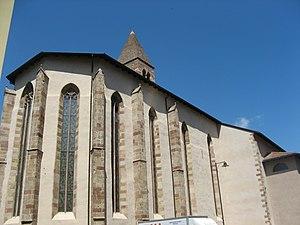
L’église des Dominicains est une église gothique située à Bolzano, dans le Trentin-Haut-Adige, en Italie. Elle dépend du diocèse de Bolzano-Bressanone.